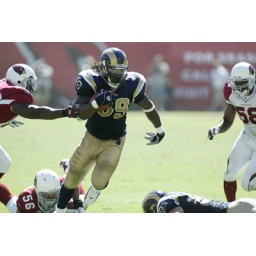
Steven Jackson makes his way around the red and white jerseys of the Arizona Cardinals.